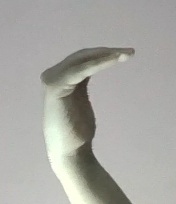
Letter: haa